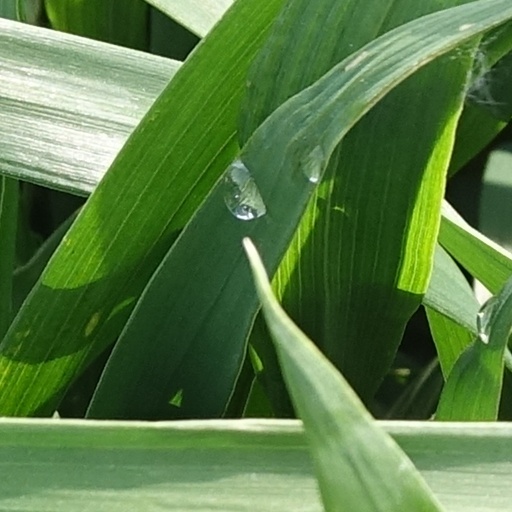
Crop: wheat